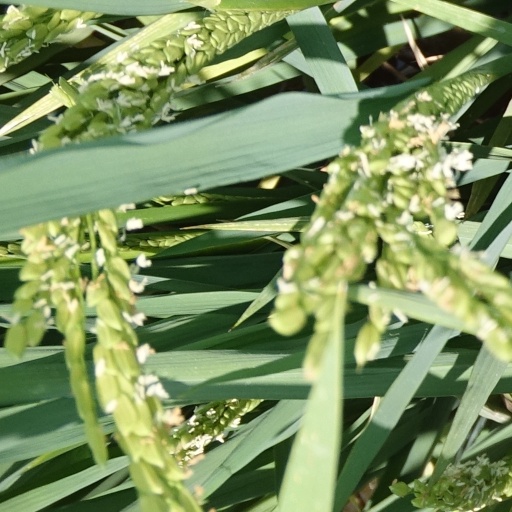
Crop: rice